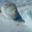
Label: seal